Steroid Delta-isomerase

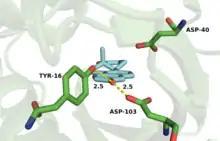
Close up structure of the KSI (Pseudomonas putida) active site bound to equilenin (aromatic substrate analog) from the vantage point of the oxyanion hole with hydrogen bond lengths (Angstroms) and residue names labeled (PDB: 1OH0).

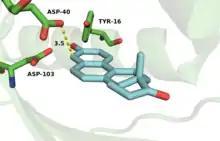
Close up structure of the KSI (Pseudomonas putida) active site bound to equilenin (aromatic substrate analog) highlighting proximity of the general acid/base to the substrate (PDB: 1OH0).

The active site is lined with hydrophobic residues to accommodate the substrate, but Asp-99 and Tyr-14 are within hydrogen bonding distance of O-3. The hydrogen bonds from Tyr-14 and Asp-99 are known to significantly affect the rate of catalysis in KSI. Mutagenesis of this residue to alanine (D99A) or asparagine (D99N) results in a loss in activity at pH 7 of 3000-fold and 27-fold, respectively, implicating Asp-99 as important for enzymatic activity. Wu et al. proposed a mechanism that involves both Tyr-14 and Asp-99 forming hydrogen bonds directly to O-3 of the steroid. This mechanism was challenged by Zhao et al., who postulated a hydrogen bonding network with Asp-99 hydrogen bonding to Tyr-14, which in turn forms a hydrogen bond to O-3. More recently, the Herschlag group utilized unnatural amino acid incorporation to assay the importance of Tyr-14 to KSI catalysis. The natural tyrosine residue was substituted with unnatural halogenated amino acids surveying a range of pKa's. There was very little difference in KSI catalytic turnover with decreasing pKa, suggesting, in contrast to the electrostatic studies outlined above, that oxyanion hole stabilization is not primarily important for catalysis.